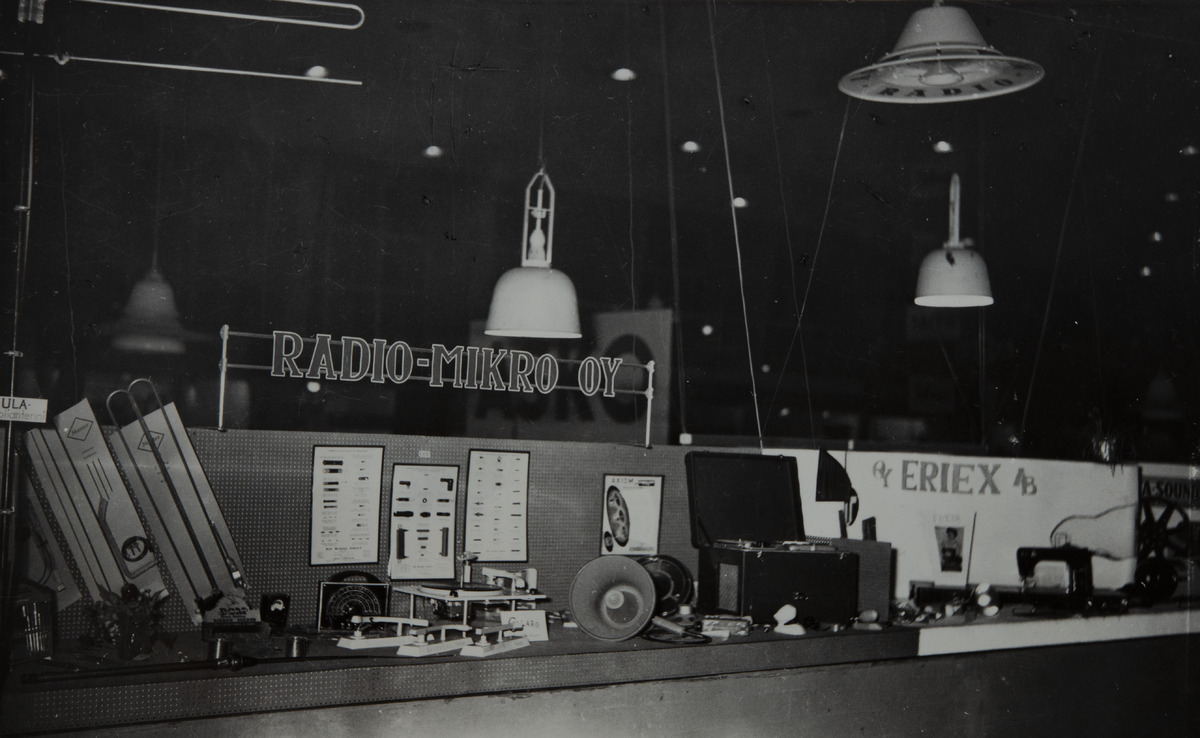
Radio-Mikron osasto Helsingin Messuhallissa (nykyään Töölön kisahalli) 2
sisällön kuvaus: Radio-Mikron osasto Helsingin Messuhallissa (nykyään Töölön kisahalli) 2. - 11.4.1954 pidetyillä Helsingin Kevätmessuilla. Mannerheimintie 17. mustavalkoinen
Ajankohta: kuvausaika 19540402-19540411
Paikka: Suomi, Uusimaa, Helsinki, Töölö Helsinki, Taka-Töölö Helsinki, Messuhalli
Aiheet: Radio-Mikro Oy, interiöörit, tukkukauppa, messut (tapahtumat), tuotteet